High Down Rocket Test Site

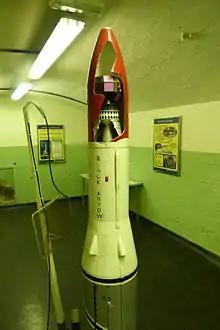
Black Arrow model

The High Down Rocket Test Site is a former Rocket Testing facility on High Down near The Needles.